Kutno Rose Festival

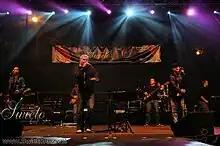
Robert Janowski performance on The Rose Festival in 2009

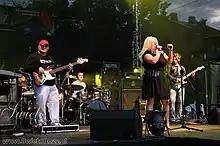
Ysia and Friends during The Rose Festival in 2009

35th Exhibitions of Roses and Floristic arrangements named "Treasures of the Queen": theme of the expo had given large field of interpretation, so that installations created by artists like Druvis and Inga Ciritis from Latvia, Anna Nizińska, Katarzyna Fidura- Tratkiewicz, Iwona Gajewska or Marek Melerski had diverse ideas.